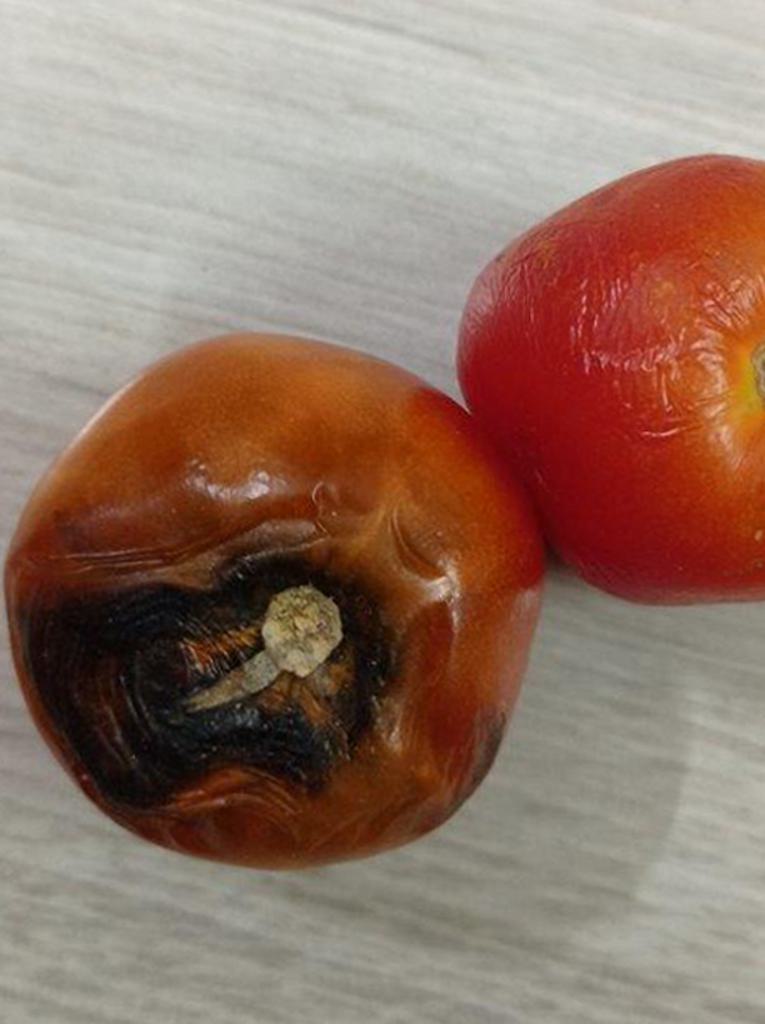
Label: Rotten